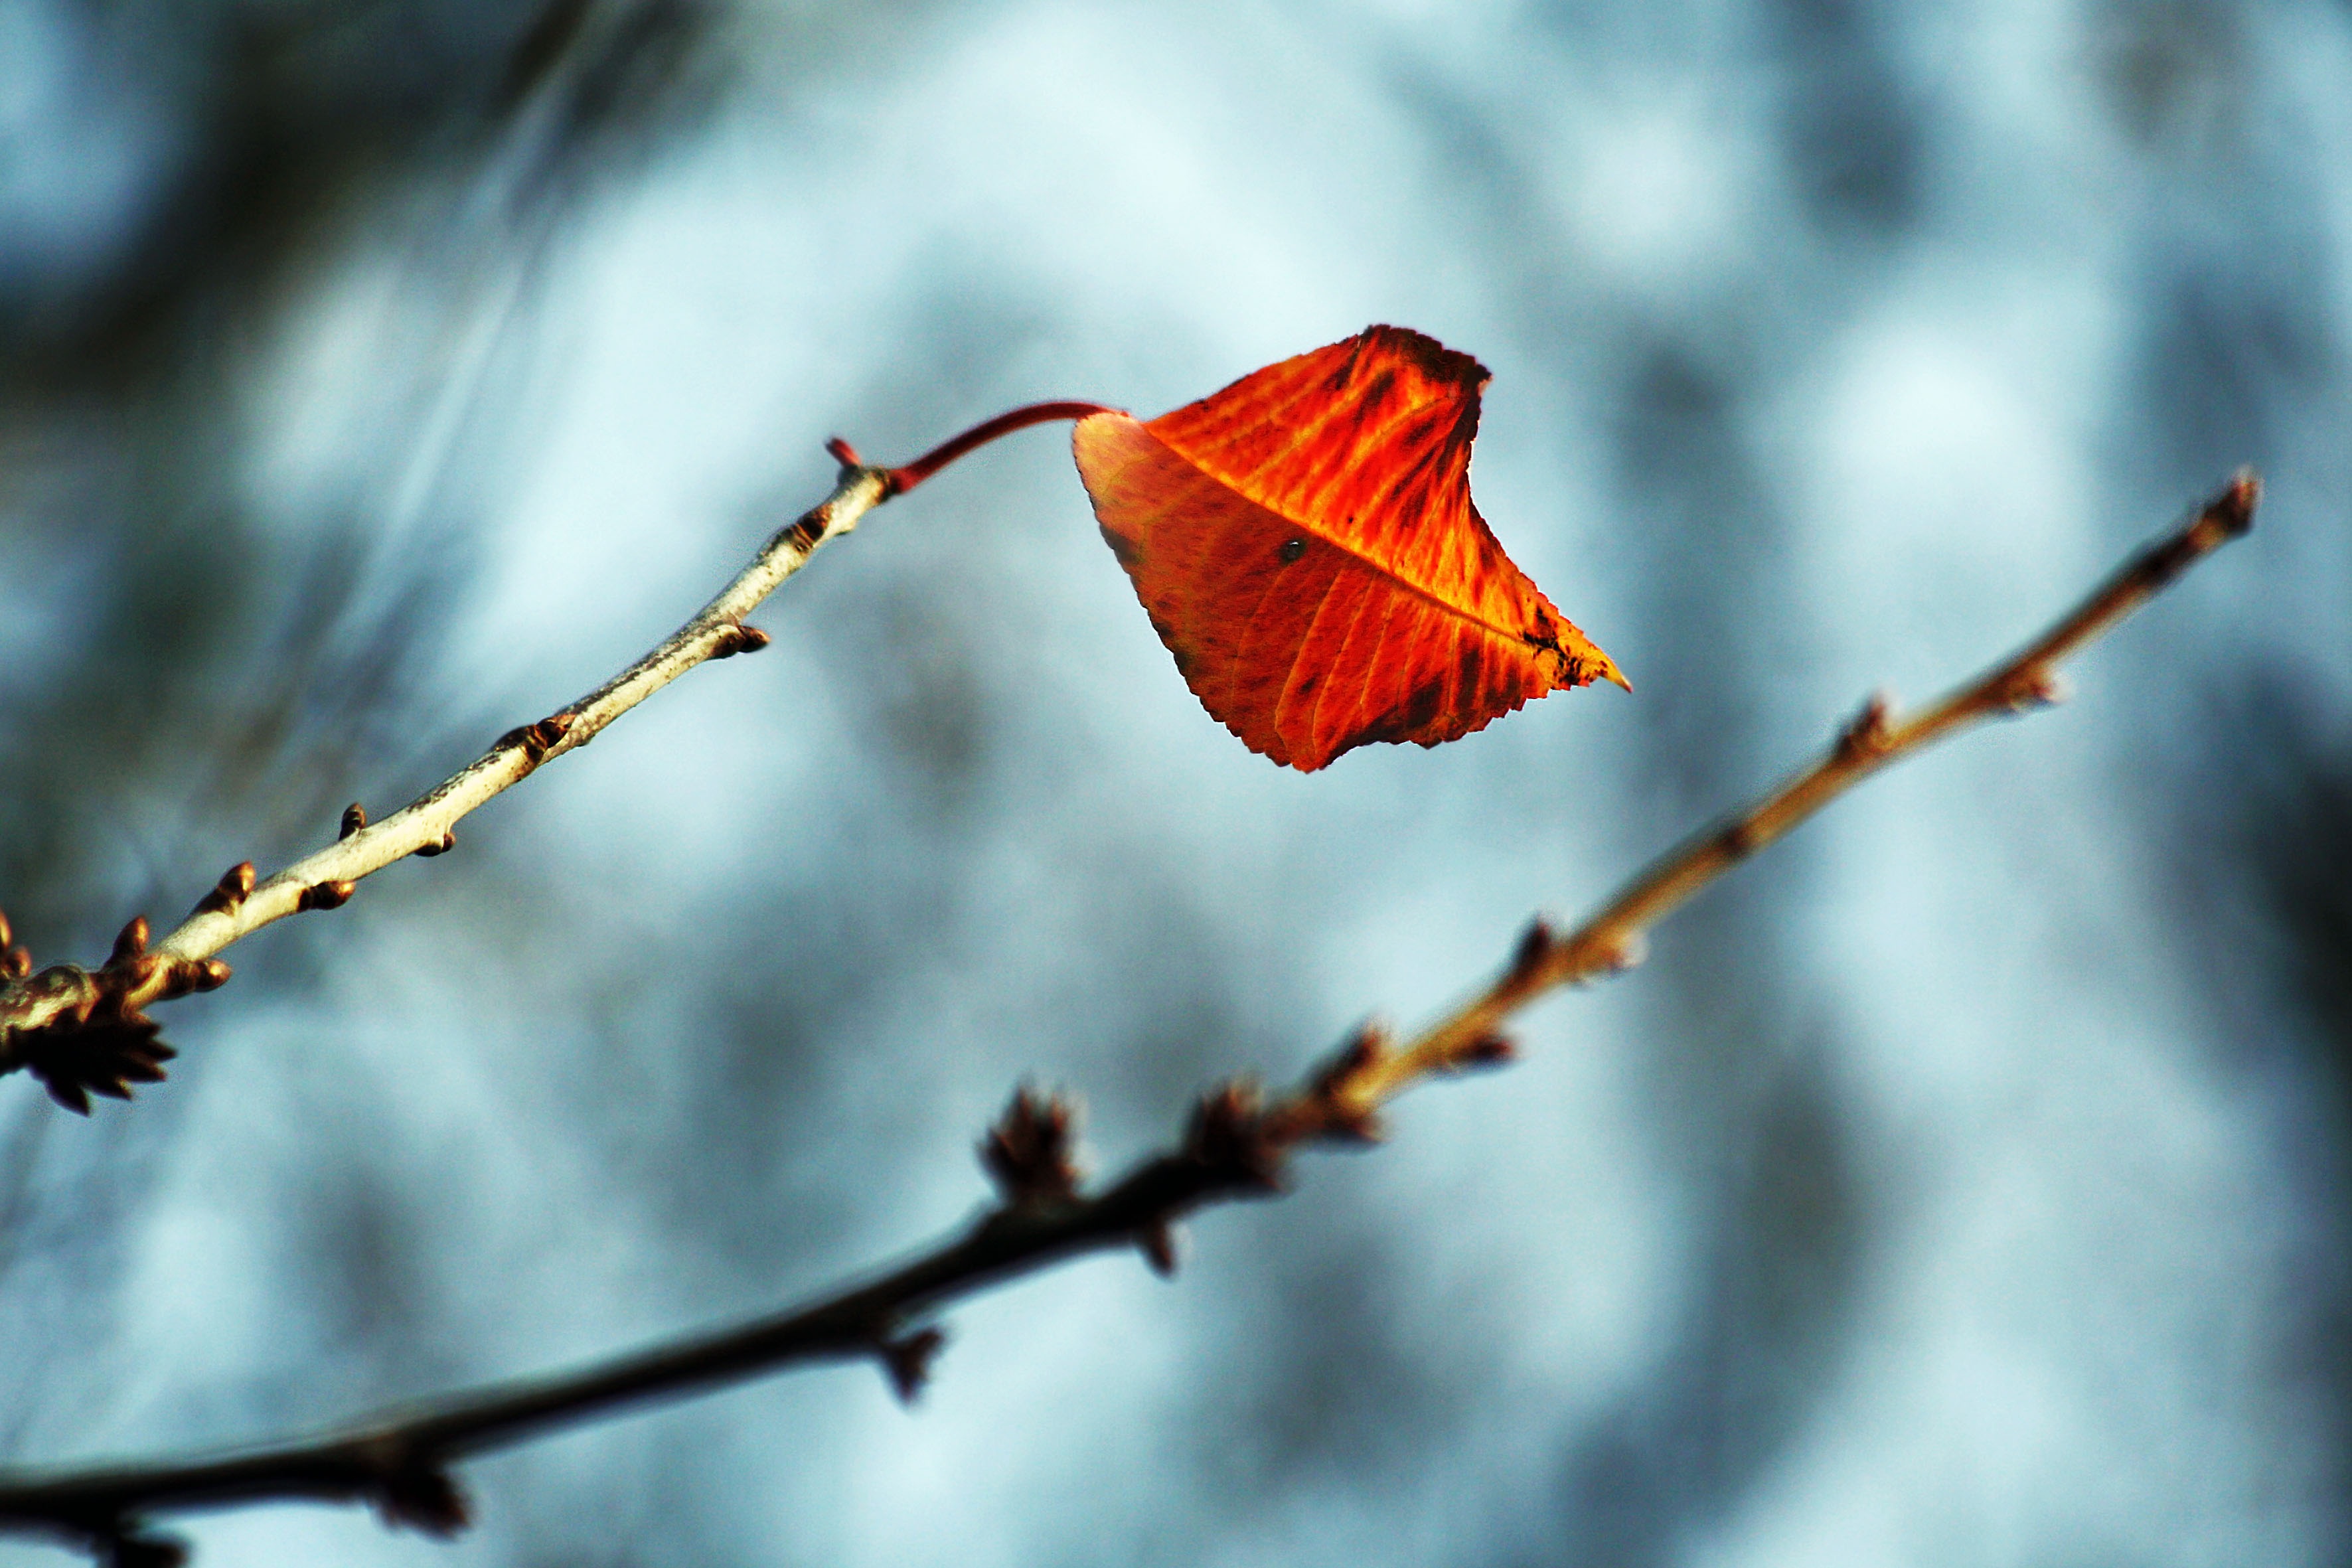
tree, nature, branch, blossom, winter, plant, sunlight, leaf, flower, frost, spring, red, autumn, blue, flora, season, twig, close up, sheet, macro photography, plant stem